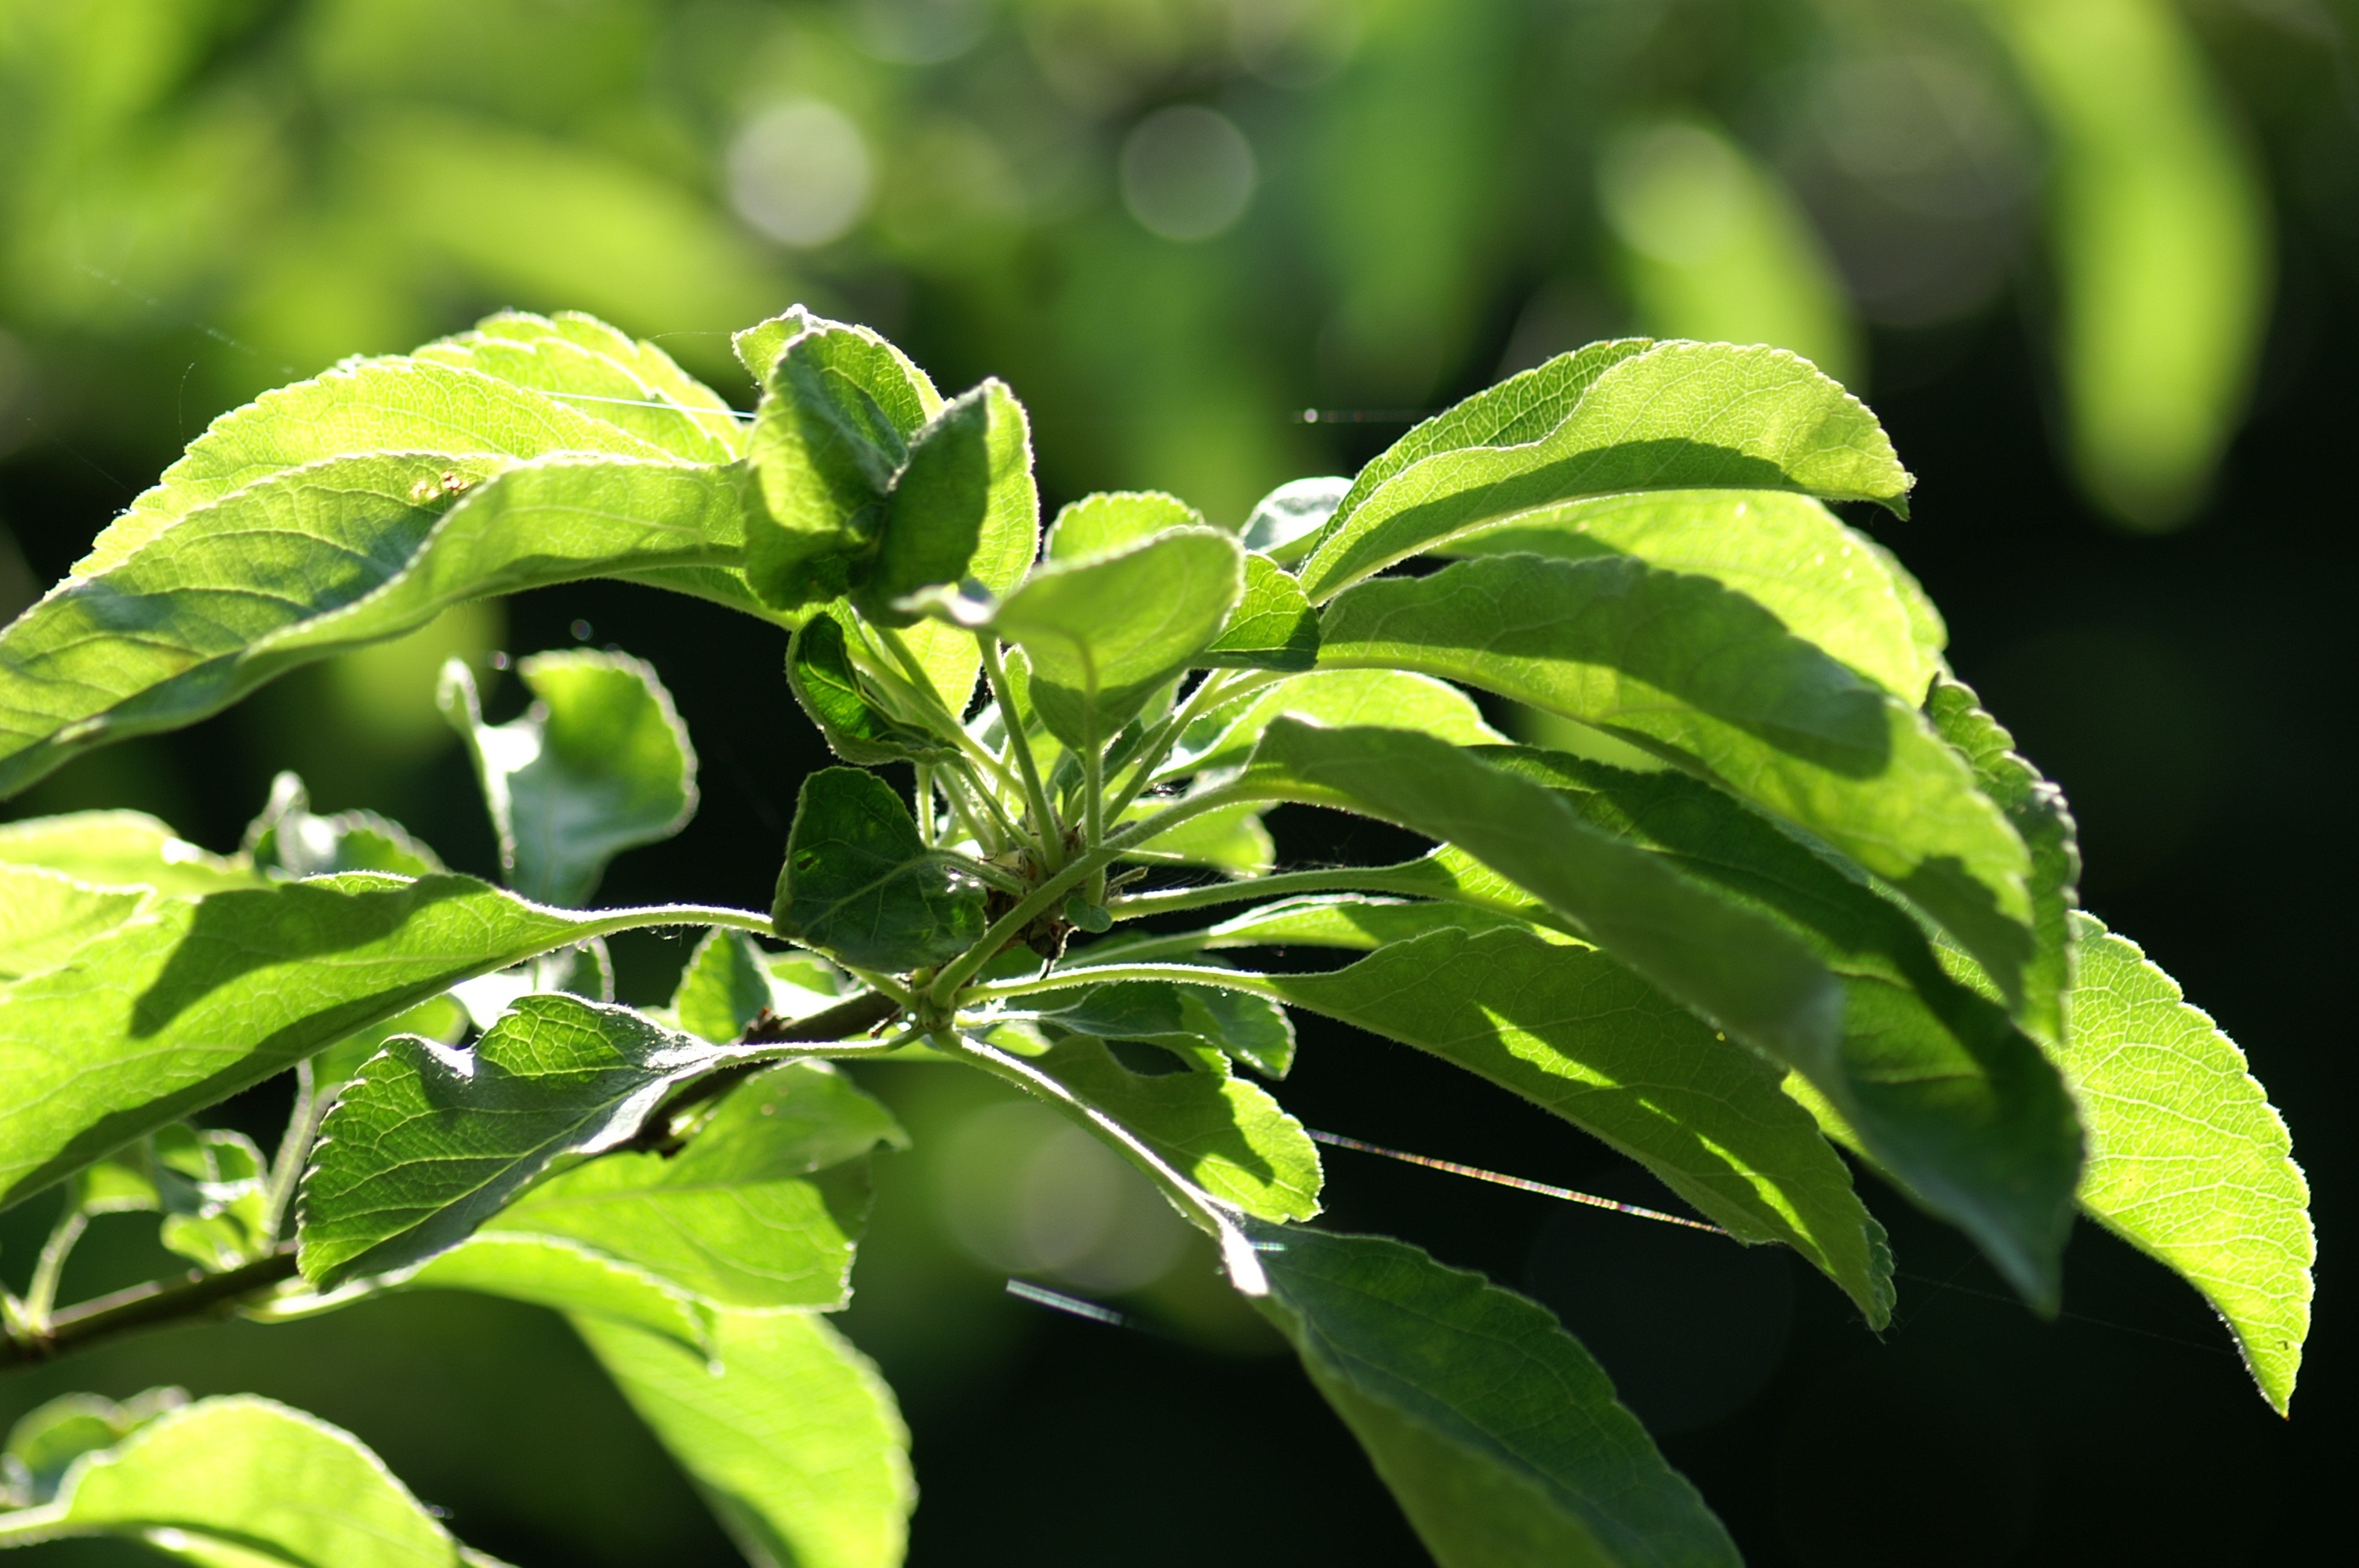
tree, nature, forest, branch, plant, leaf, flower, food, green, herb, produce, flora, leaves, shrub, macro photography, flowering plant, land plant